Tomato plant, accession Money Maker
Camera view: tilt-top (135 deg); turntable rotation: 30 degrees
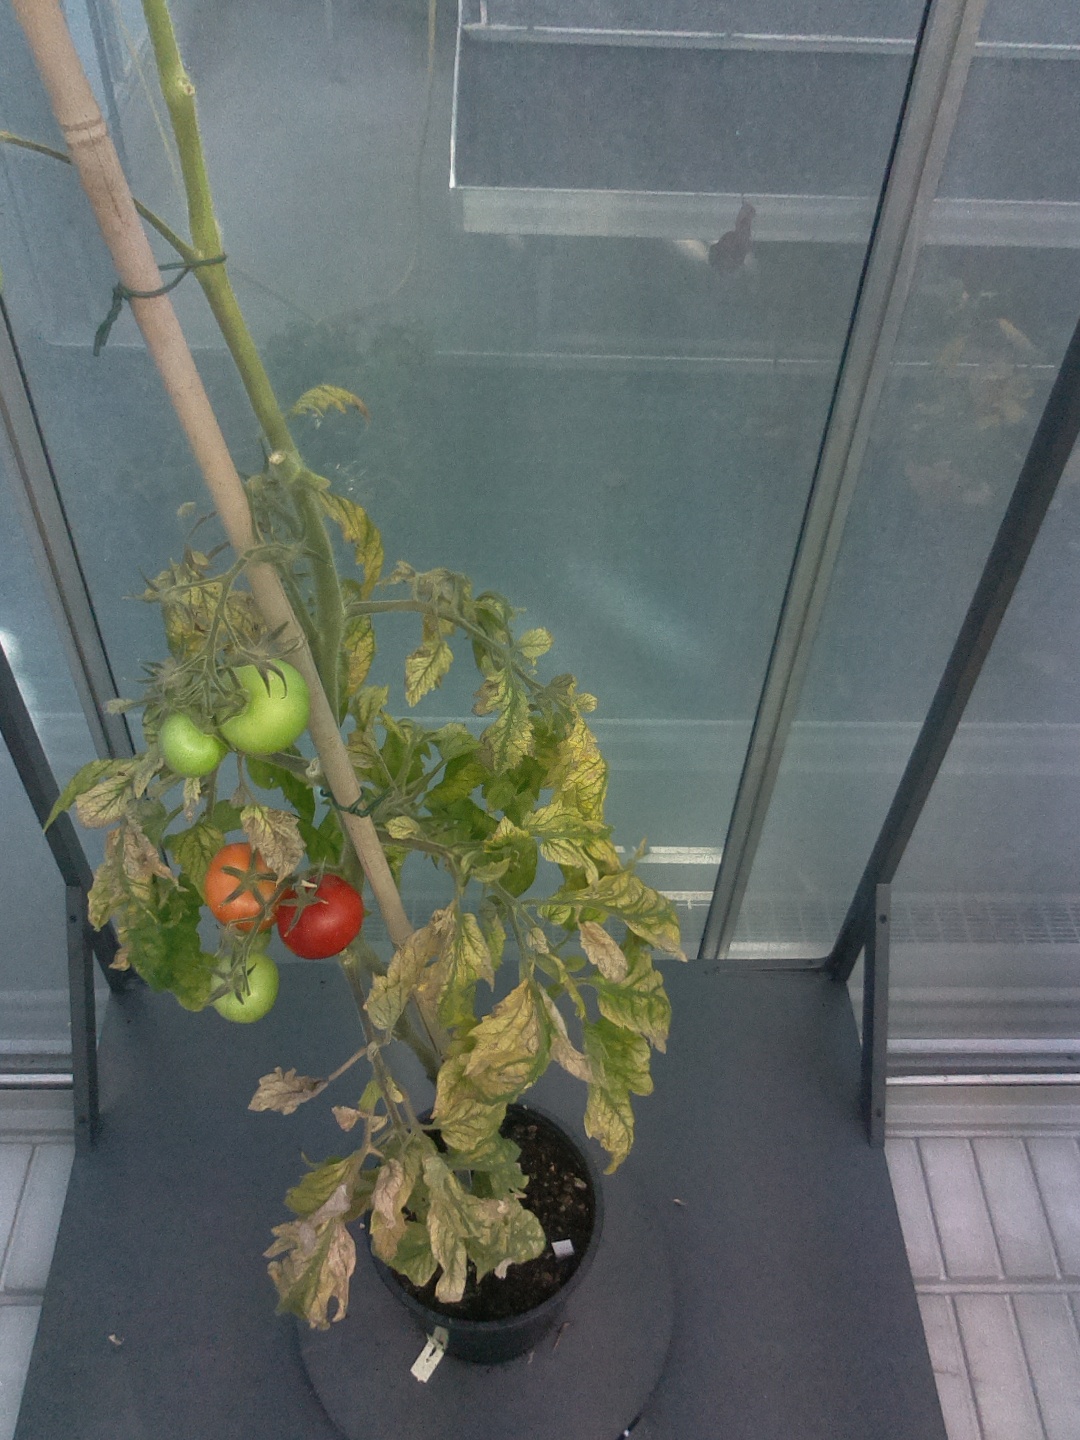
BBCH growth stage 82: 20%-30% of fruits show typical fully ripe color